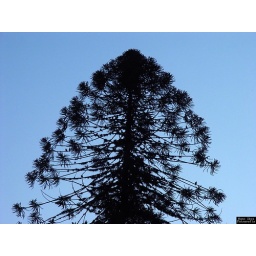
The Birds Tree...Lots of history about animal life in this tree !!!